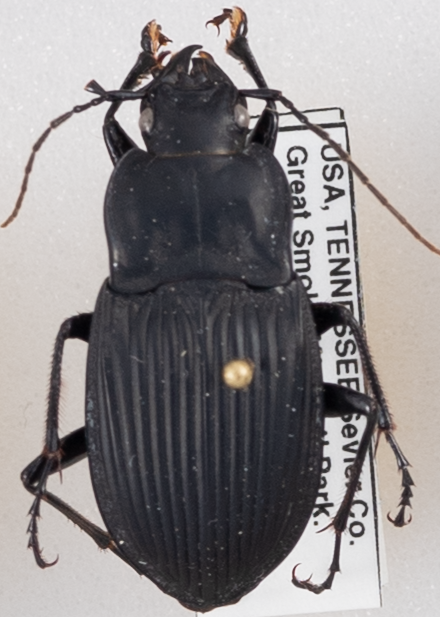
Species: Dicaelus dilatatus sinuatus
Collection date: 2018-07-10
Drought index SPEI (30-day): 0.334
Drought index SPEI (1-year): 0.184
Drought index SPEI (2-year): -0.32